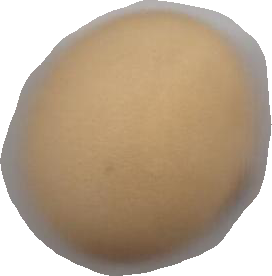
Variety: Dega